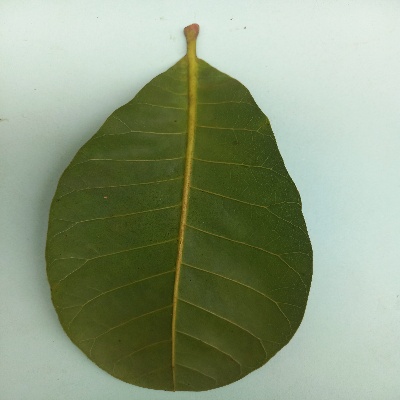
Crop: Cashew
Condition: healthy